Torralba and Ambrona (archaeological site)

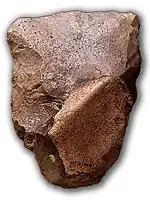
Cleaver of Torralba.

The lithic industry recovered from these sites has been very numerous, although in relation to the excavated volumes it can be considered scarce. It corresponds to the late Acheulean primitive or middle-ancient Acheulian, dated in the «full» Middle Pleistocene.